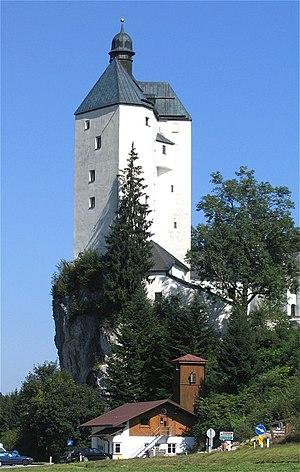
Mariastein est une commune autrichienne du district de Kufstein dans le Tyrol.